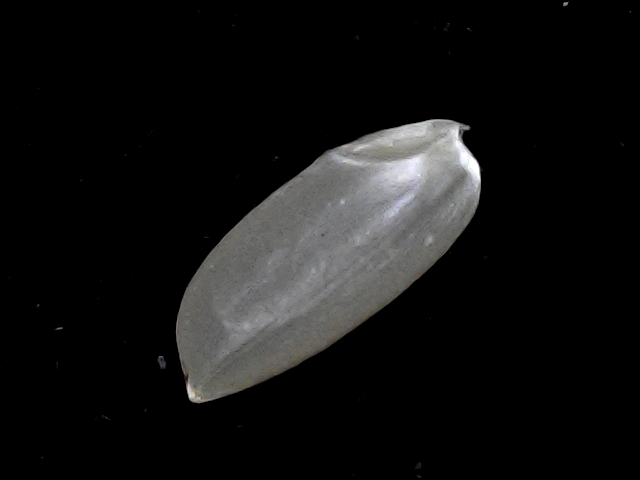
Rice variety: BD39